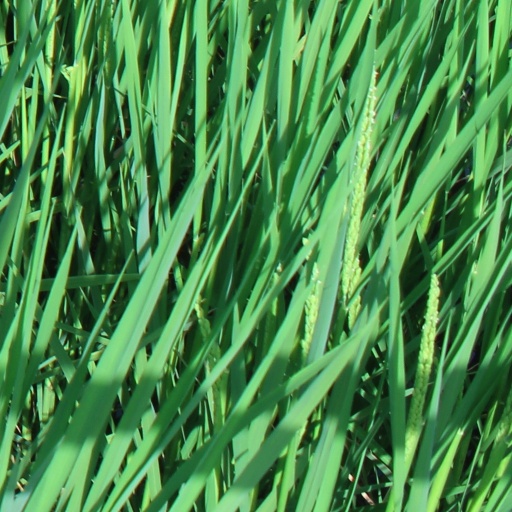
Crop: rice